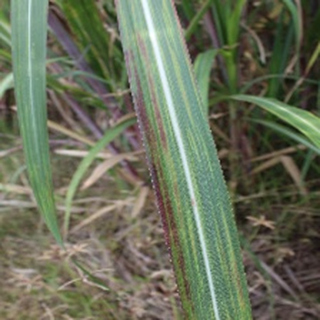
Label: sugarcane_bacterial_blight